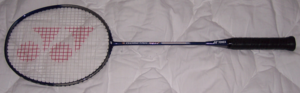
La raquette de badminton Isometric 30 VF de Yonex.